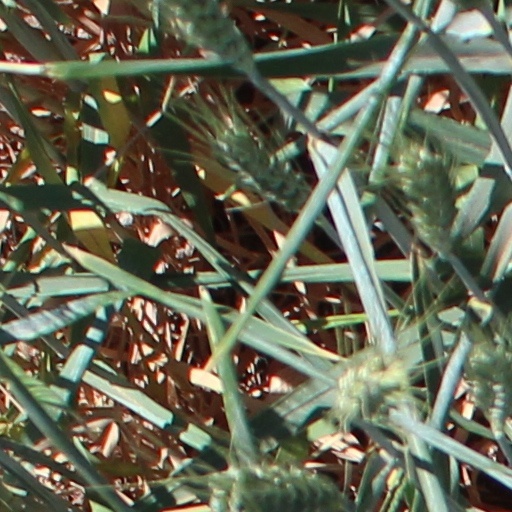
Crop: wheat